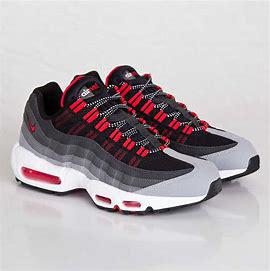
Brand: Nike
Model: Air Max 95